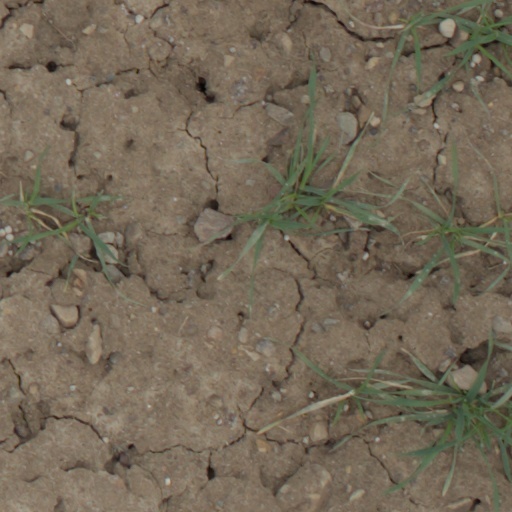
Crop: wheat